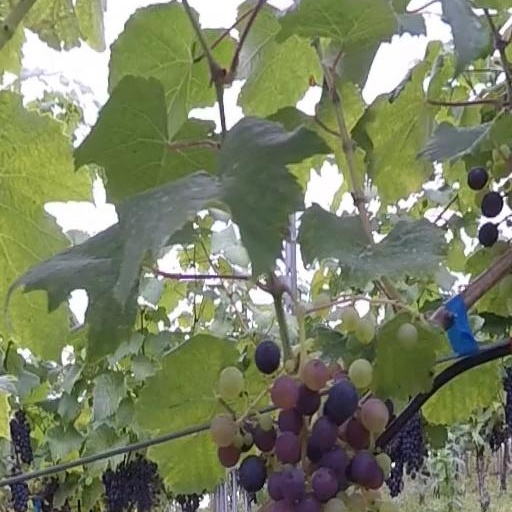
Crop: grape